Győr (genus)

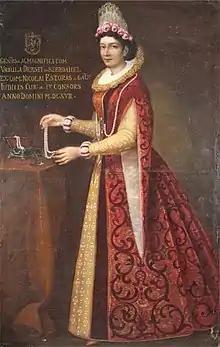
The portrait of 16th-century noblewoman Orsolya Dersffy (d. 1619). She and her sister Mária (d. 1641) were the last scions of their family – and the whole Győr kindred. Both of them married to the emerging Esterházy family, contributing its unprecedented wealth.

Csépán and Pat, alongside other pro-Emeric lords, were able to retain his political influence after the coronation of Andrew II in 1205, because the new royal needed their assistance. When Andrew II introduced a new policy for royal grants, which he called "new institutions", one of its main beneficiaries was the Győr kindred. For instance, Pat was granted the village of Hof (Chof) in Moson County by the king in 1208, for his "fidelity" and "tireless strength of probity". Csépán was also granted two royal lands in Moson County: Szombathely and its customs duties and Balogd by Andrew II in 1209, not long before his assassination. Csépán also owned some lands along the river Sava in Požega County, which he donated to the Knights Templar. The soldier Alexander was granted the estates of Bán (present-day Bánovce nad Bebravou, Slovakia) and Sásony (present-day Winden am See, Austria) for his military successes, but he soon donated both lands to the Lébény Abbey. After 1209, Pat I remained the last living son of Stephen I. He received the confiscated lands of his brother Csépán's murderer Tiba Tomaj in Zala County as a compensation, but sold them shortly thereafter. For his participation in the military campaign against Halych, Pat was granted the marsh of Kopács (present-day Kopačevo, Croatia) and its surrounding three fishponds in Baranya County. The king also donated royal lands in Győr and Moson counties to his palatine. After 1215, he never held court positions. Historian Attila Zsoldos considers, he was a leading figure of a group of influential noblemen who was plotting to dethrone Andrew and crown his eldest son, the eight-year-old Béla, but they failed to dethrone him and could only force Andrew to consent to Béla's coronation in 1214. Since members of the kindred's next generation never gained such influence as their fathers, therefore Zsoldos argues that Pat, the last living son of Stephen I, has finally become disgraced for his participation in the 1214 coup attempt. When Béla IV ascended the throne in 1235, he dismissed many of his father's closest advisors. Consequently, the Győr kindred also lost their remaining influence in the royal court by then.